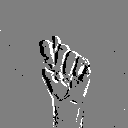
ASL letter: t